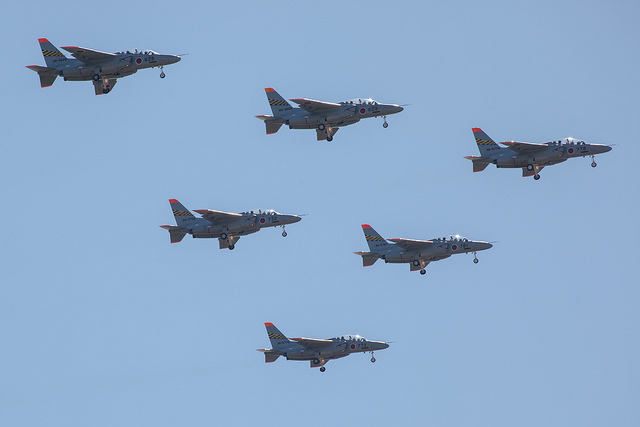
Six military aircraft flying in formation in a blue sky